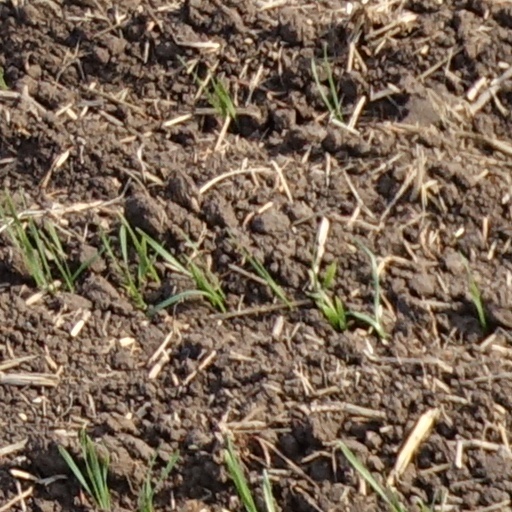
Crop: wheat